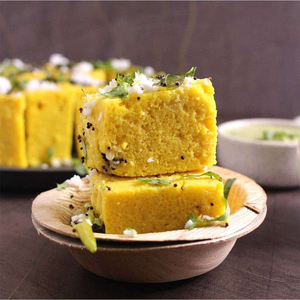
Dish: dhokla